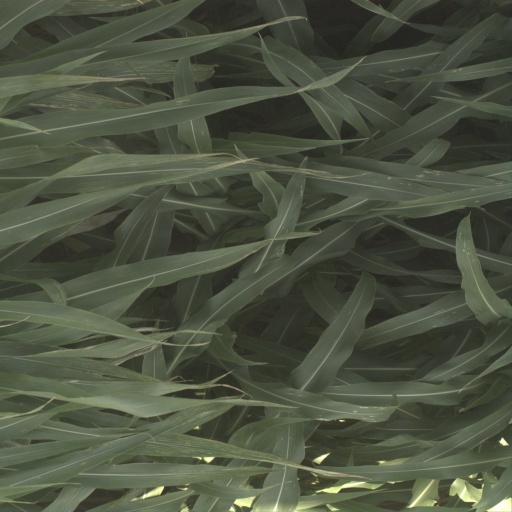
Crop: sorghum